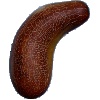
Label: Cucumber Ripe 1